Bazna

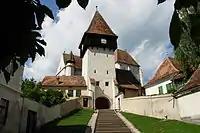
Fortified church of Bazna

Bazna village is first attested in a document of 1302. Initially, Saxons had settled to the west, near Boian, but due to the scenic aspect of Bazna valley, moved there and built an imposing fortified church. The church is built in Gothic style and incorporates 13th-century Romanesque elements, with the enclosure walls dating from the 15th and 16th centuries.